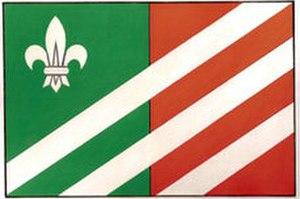
Zámrsky est une commune du district de Přerov, dans la région d'Olomouc, en République tchèque. Sa population s'élevait à 254 habitants en 2018.